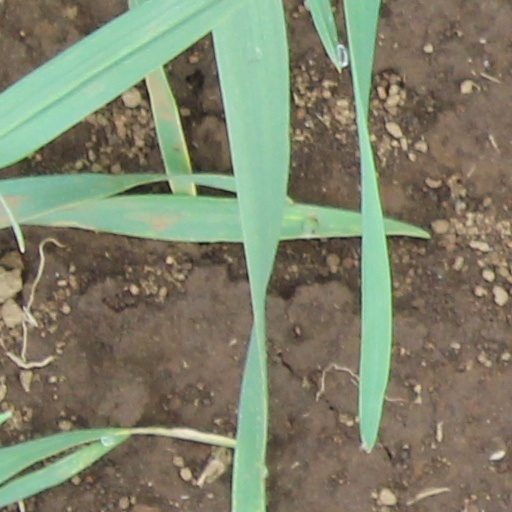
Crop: wheat